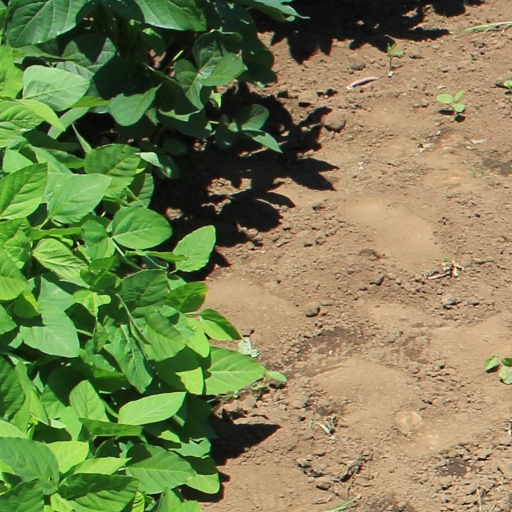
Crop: soybean